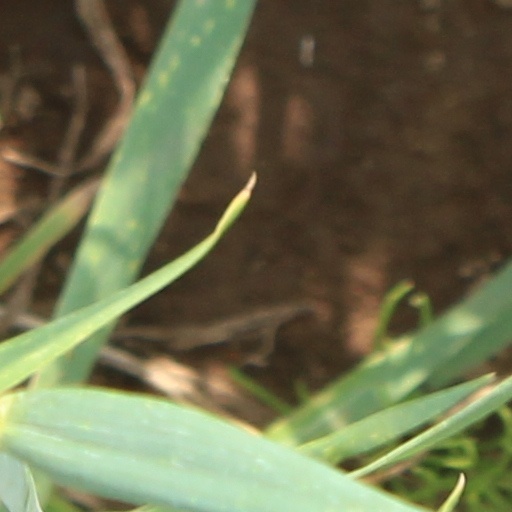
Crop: wheat